Salabat Jung

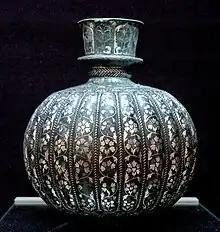
A late 18th-century Bidriware Hookah base at the Louvre provides insight into the alliance between Salabat Jung and de Bussy.

Salabat Jung agreed to retain the French in the Deccan, restoring their previous rights and privileges. He gave the title of "Saif-ud-daula Umdat-ul-Mulk" to de Bussy and wrote to the Mughal Emperor Alamgir II for ratification, the Mughal Emperor agreed to the decision and granted de Bussy the title of "Mansabdar of 7000" and appointed Hyder Jung as the "Vakil" (attorney) representing the French in the Mughal Empire.